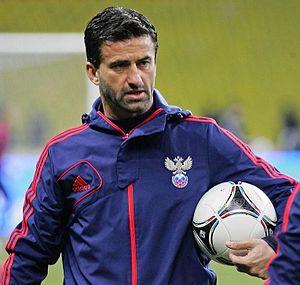
Christian Panucci est un ancien footballeur italien, né le 12 avril 1973 à Savona. Son poste de prédilection était arrière droit mais il pouvait aussi jouer en défense centrale.